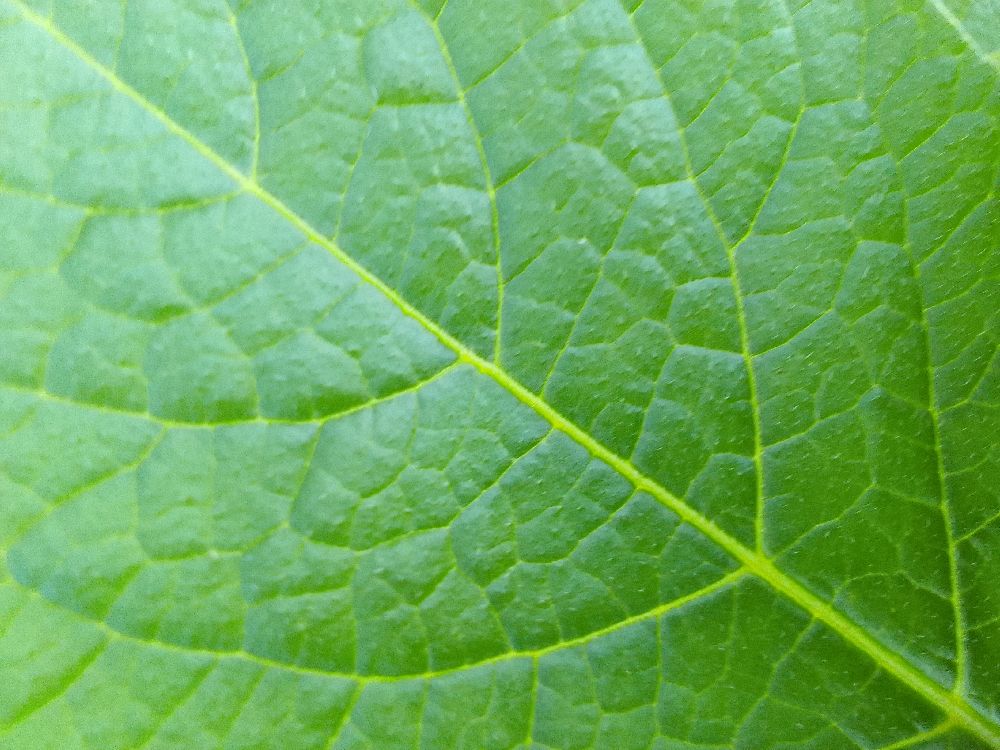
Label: Healthy